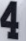
Number: 4